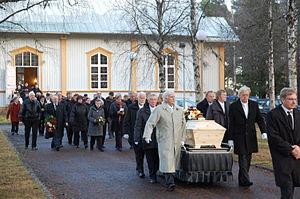
Le problème de l'induction est la question philosophique de savoir si le raisonnement inductif conduit à la connaissance, comprise dans le sens philosophique classique, car il met l'accent sur la prétendue absence de justification soit pour :